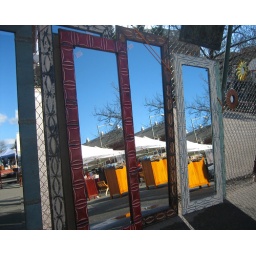
mirrors for sale at eastern market in d.c.